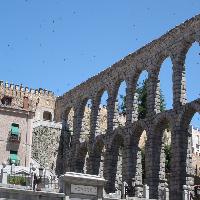
Weather: sun or clear